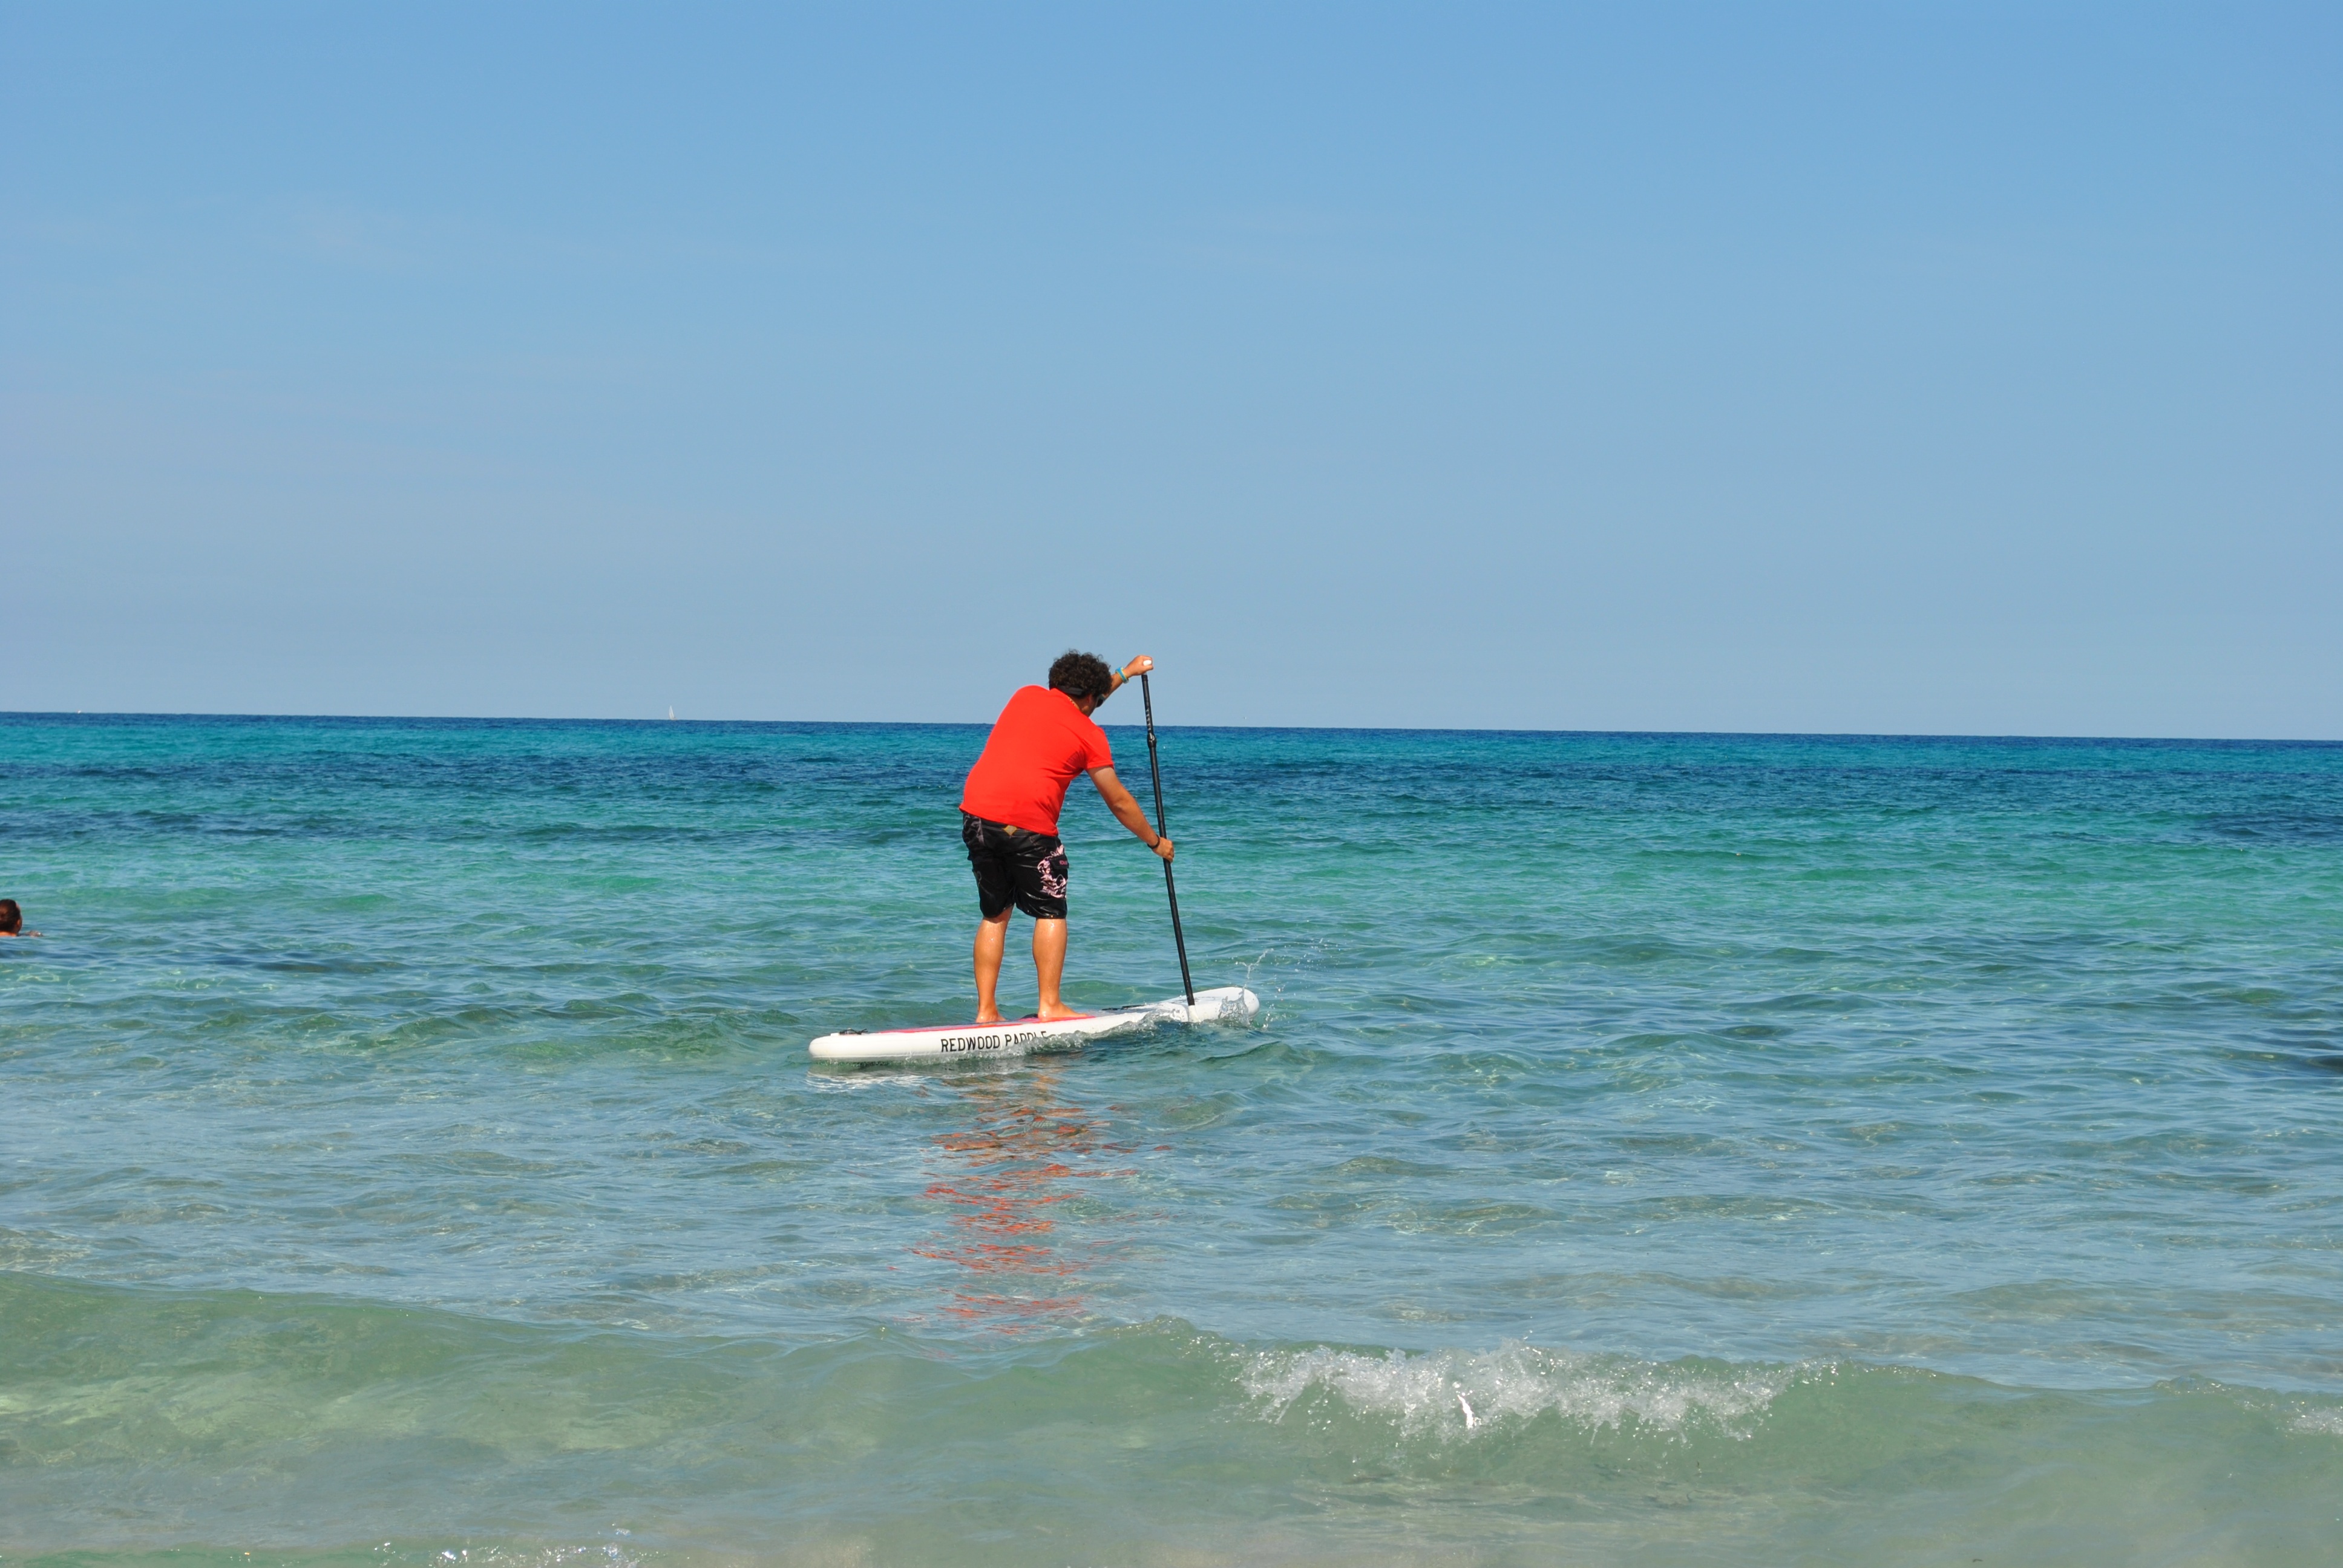
beach, sea, water, ocean, wave, summer, surfer, surf, surfing, paddle, surfboard, sports, windsurfing, mallorca, skimboarding, water sport, stand up paddle surfing, wind wave, boardsport, surfing equipment and supplies, surface water sports